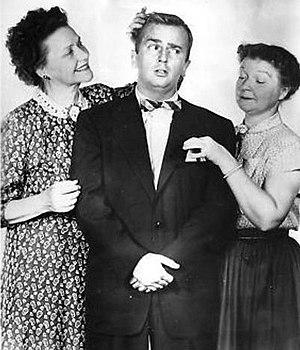
Nydia Westman est une actrice américaine, née le 19 février 1902 à New York et décédée le 23 mai 1970 à Burbank, des suites d'un cancer.